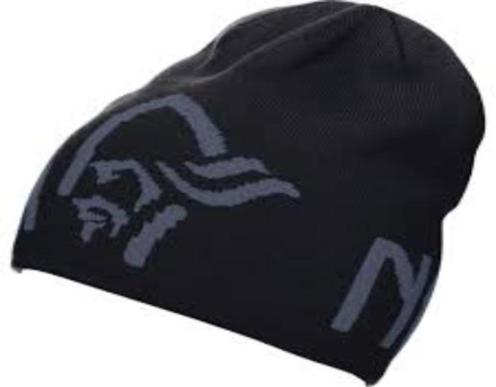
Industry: Clothes